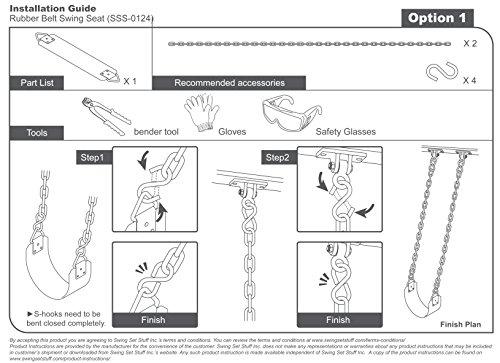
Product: Swing Set Stuff Inc. Commercial Rubber Belt Seat with 8.5'. Coated Chain & SSS Logo Sticker Commercial Rubber Coated Chain, Pink
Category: Toys & Games | Sports & Outdoor Play | Play Sets & Playground Equipment
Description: Great Condition.
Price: $52.67
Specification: ProductDimensions:24x6x102inches|ItemWeight:11pounds|ShippingWeight:11.85pounds|ASIN:B0779JQHS2|Itemmodelnumber:SSS-0319-PK|Manufacturerrecommendedage:6-12years